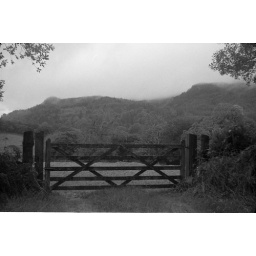
Gate near Newtown, Scotland. Taken on Kodak Gold 200 colour film, processed in Paterson FX-39 black and white developer